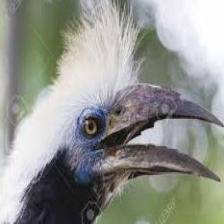
Species: WHITE CRESTED HORNBILL
Scientific name: TROPICRANUS ALBOCRISTATUS
ImageNet parent category: hornbill